Describe the emotion expressed in this image:  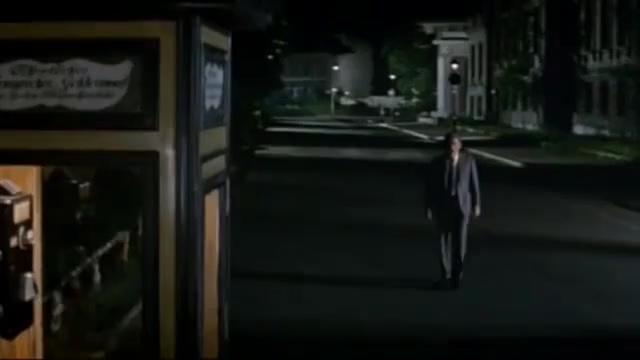
This person displays Pain, valence and arousal with low intensity.